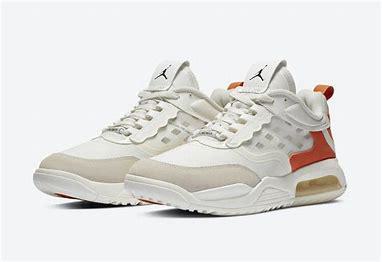
Brand: Jordan
Model: Max 200